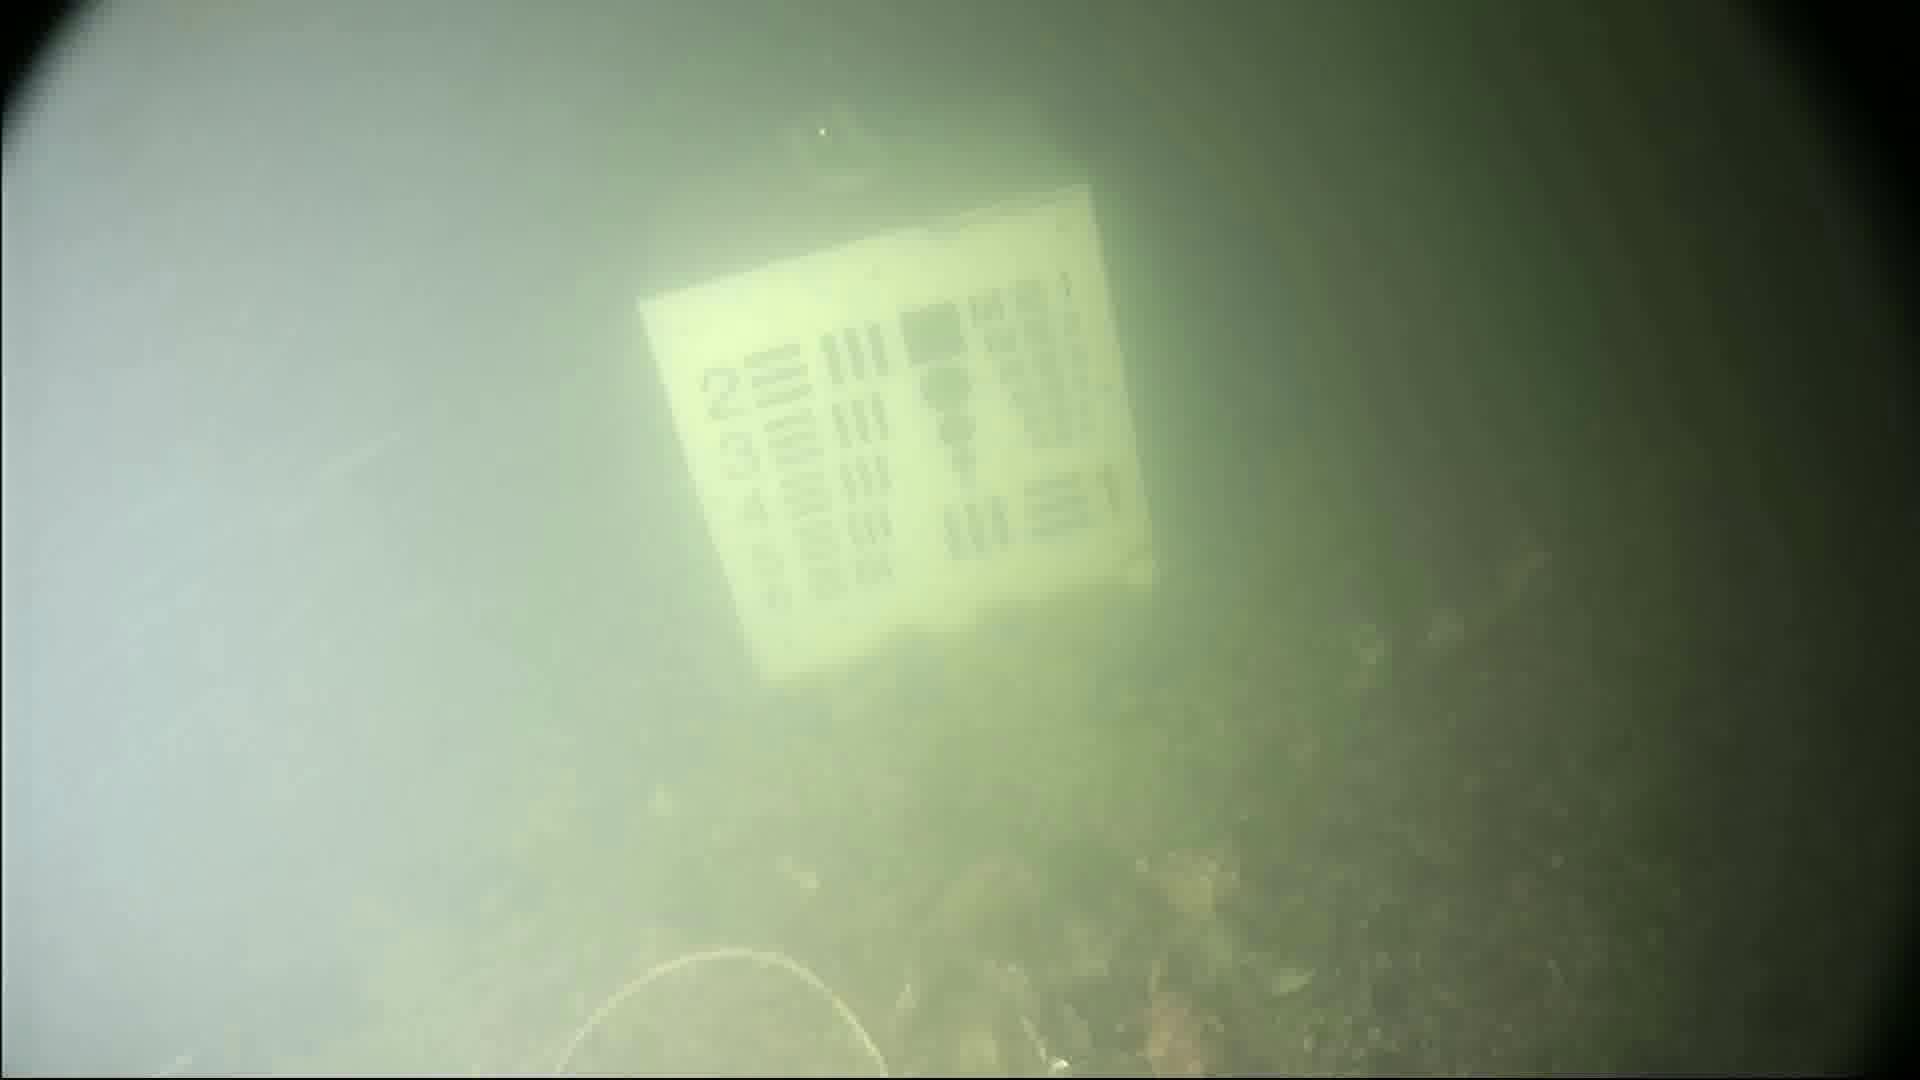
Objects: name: crab